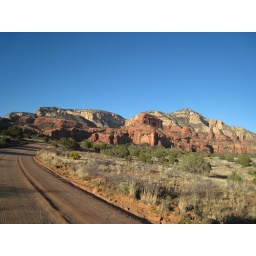
red rocks and dirt road in Sedona